Taxicab geometry

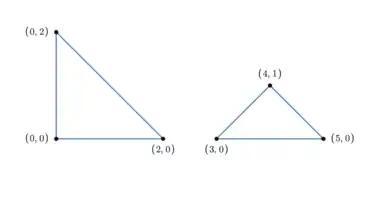
Two taxicab right isoceles triangles. Three angles and two legs are congruent, but the triangles are not congruent. Therefore, ASASA is not a congruence theorem in taxicab geometry.

Two triangles are congruent if and only if three corresponding sides are equal in distance and three corresponding angles are equal in measure. There are several theorems that guarantee triangle congruence in Euclidean geometry, namely Angle-Angle-Side (AAS), Angle-Side-Angle (ASA), Side-Angle-Side (SAS), and Side-Side-Side (SSS). In taxicab geometry, however, only SASAS guarantees triangle congruence.